T. N. Madan

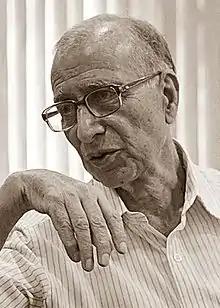
Madan in 2014

Triloki Nath Madan (born 12 August 1933, in Kashmir, India) is an anthropologist, with a Ph.D from the Australian National University (1960). He is currently Professor Emeritus of Sociology at the Institute of Economic Growth, Delhi University, and Distinguished Senior Fellow (Adjunct), Centre for the Study of Developing Societies, Delhi. Of the teaching positions he held earlier, those at Lucknow and Dharwar lasted longest. He taught for short periods at several universities in India and abroad.